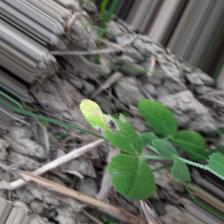
Label: Ascochyta blight